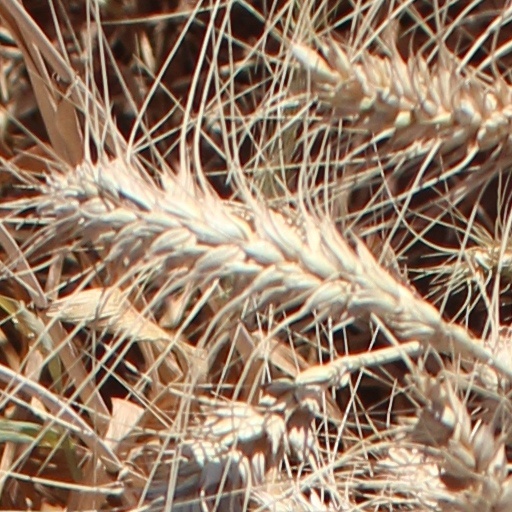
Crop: wheat